Wolfgang Tillmans

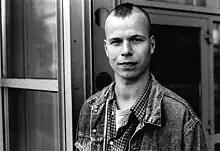
Tillmans in the 1990s

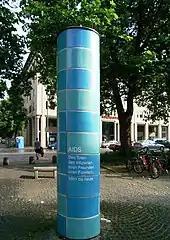
AIDS memorial in Munich

Tillmans was born in 1968 in Remscheid in the German area of Bergisches Land. At the age of 14 to 16, visits to museums in Düsseldorf and to the Museum Ludwig in Cologne acquainted him with the photo-based art of Gerhard Richter, Sigmar Polke, Robert Rauschenberg and Andy Warhol, which counts among his earliest influences. During his first visit to England as an exchange student in 1983, he discovered the British youth culture and the local fashion and music magazines of the time. Also in high school, he became friends with Alexandra Bircken and Lutz Huelle.